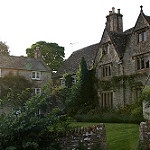
Scene: Outdoor